List of Dogs: Bullets & Carnage characters

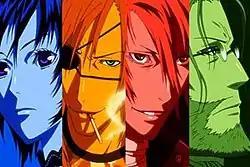
The protagonists of the "Dogs" and "Dogs: Bullets & Carnage" series as depicted in the anime adaptation. From left to right: Naoto Fuyumine, Badou Nails, Heine Rammsteiner and Mihai Mihaeroff.

The "Dogs" anime and manga series (split between Dogs: Prelude and Dogs: Bullets & Carnage) features a cast of fictional characters created by Shirow Miwa. The storyline is set in a dystopic, unnamed European city, where crimes and atrocities are common. To make matters worse, an organization that runs deep below the lowest underground levels begins terrorising the populace through genetic engineering experiments and extreme violence. "Dogs: Prelude" is composed of four loosely connected stories that revolve around one of four antihero characters. The "Dogs: Bullets & Carnage" sequel focuses in these four characters as they collaborate to find the entrance to "below", fighting through soldiers from the organization.